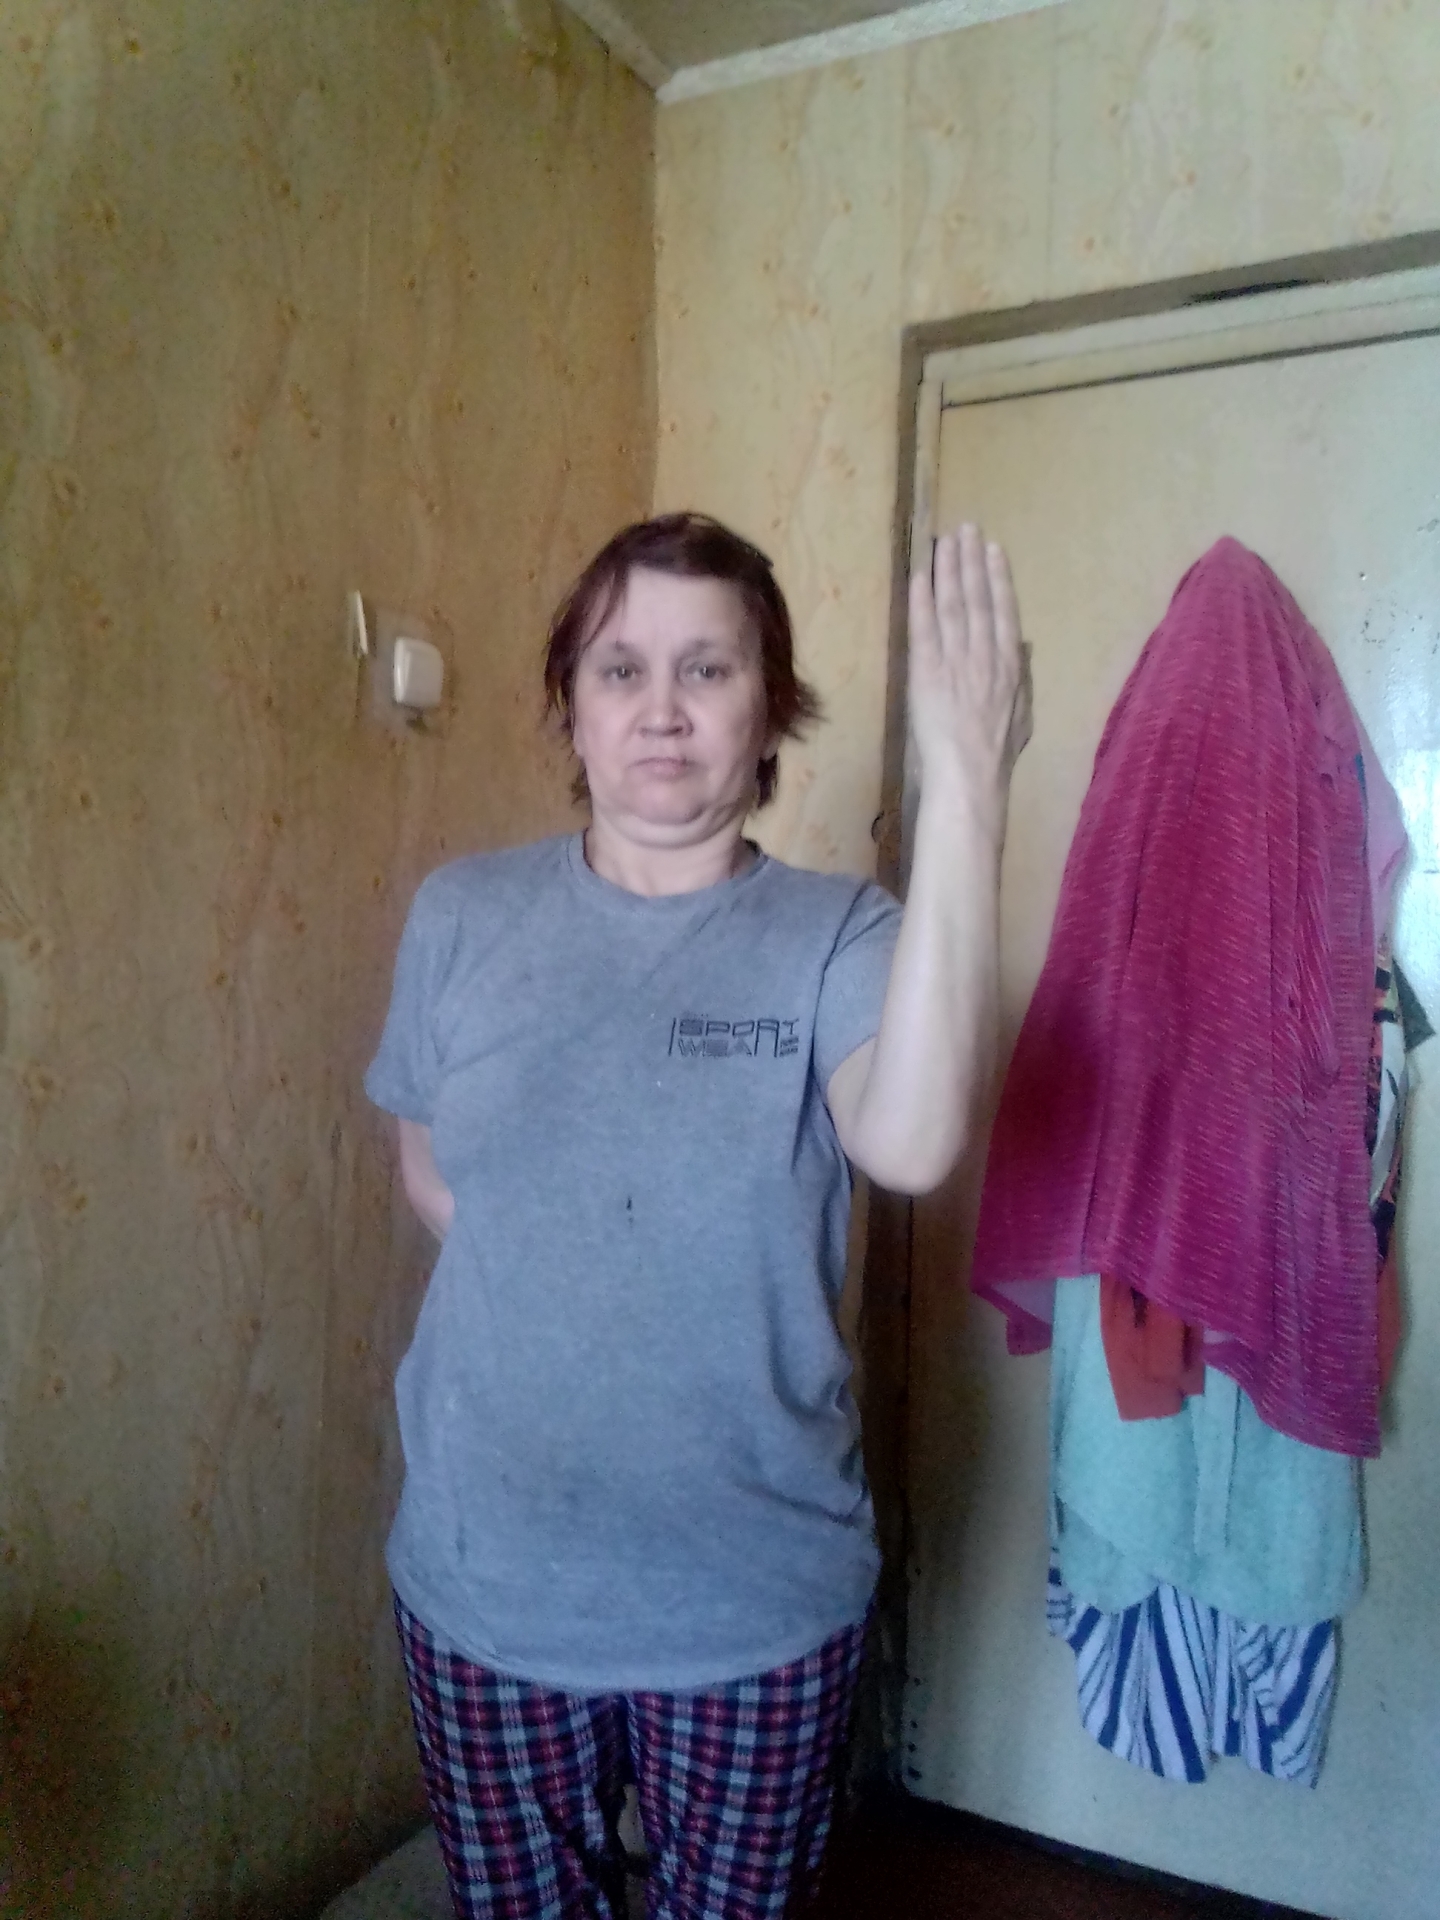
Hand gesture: stop_inverted